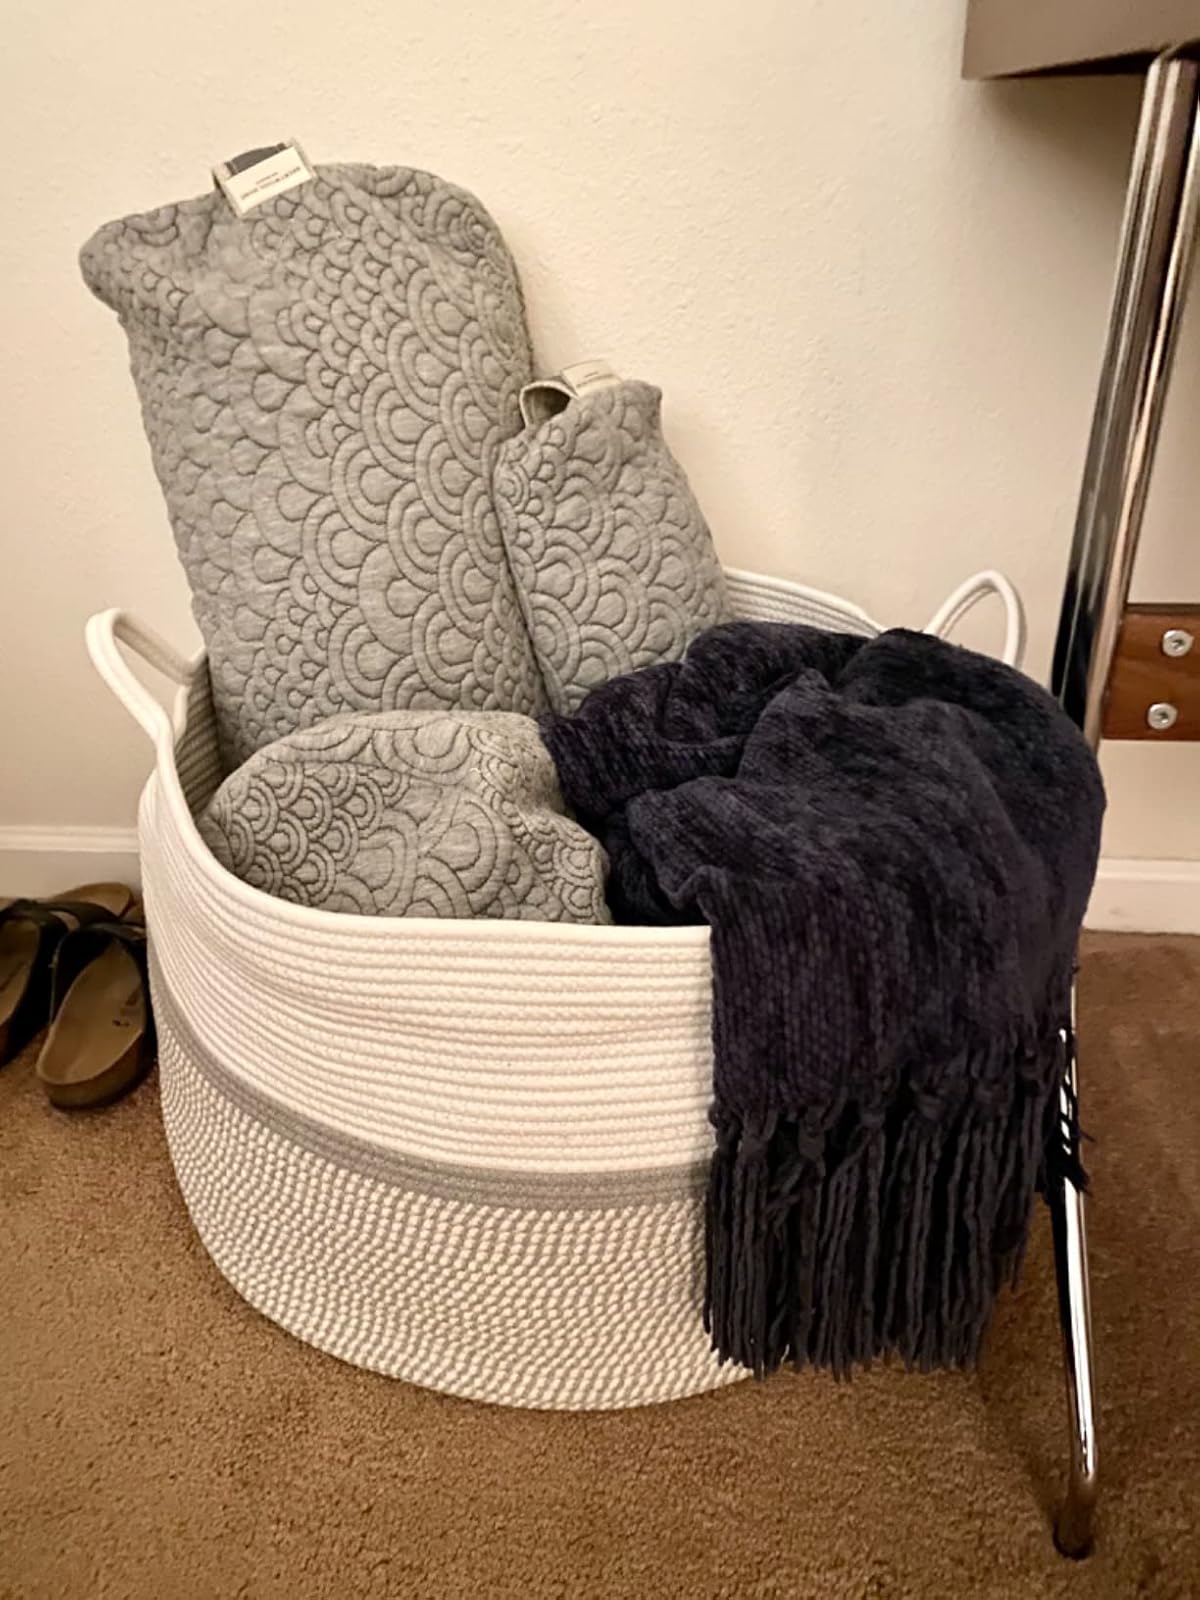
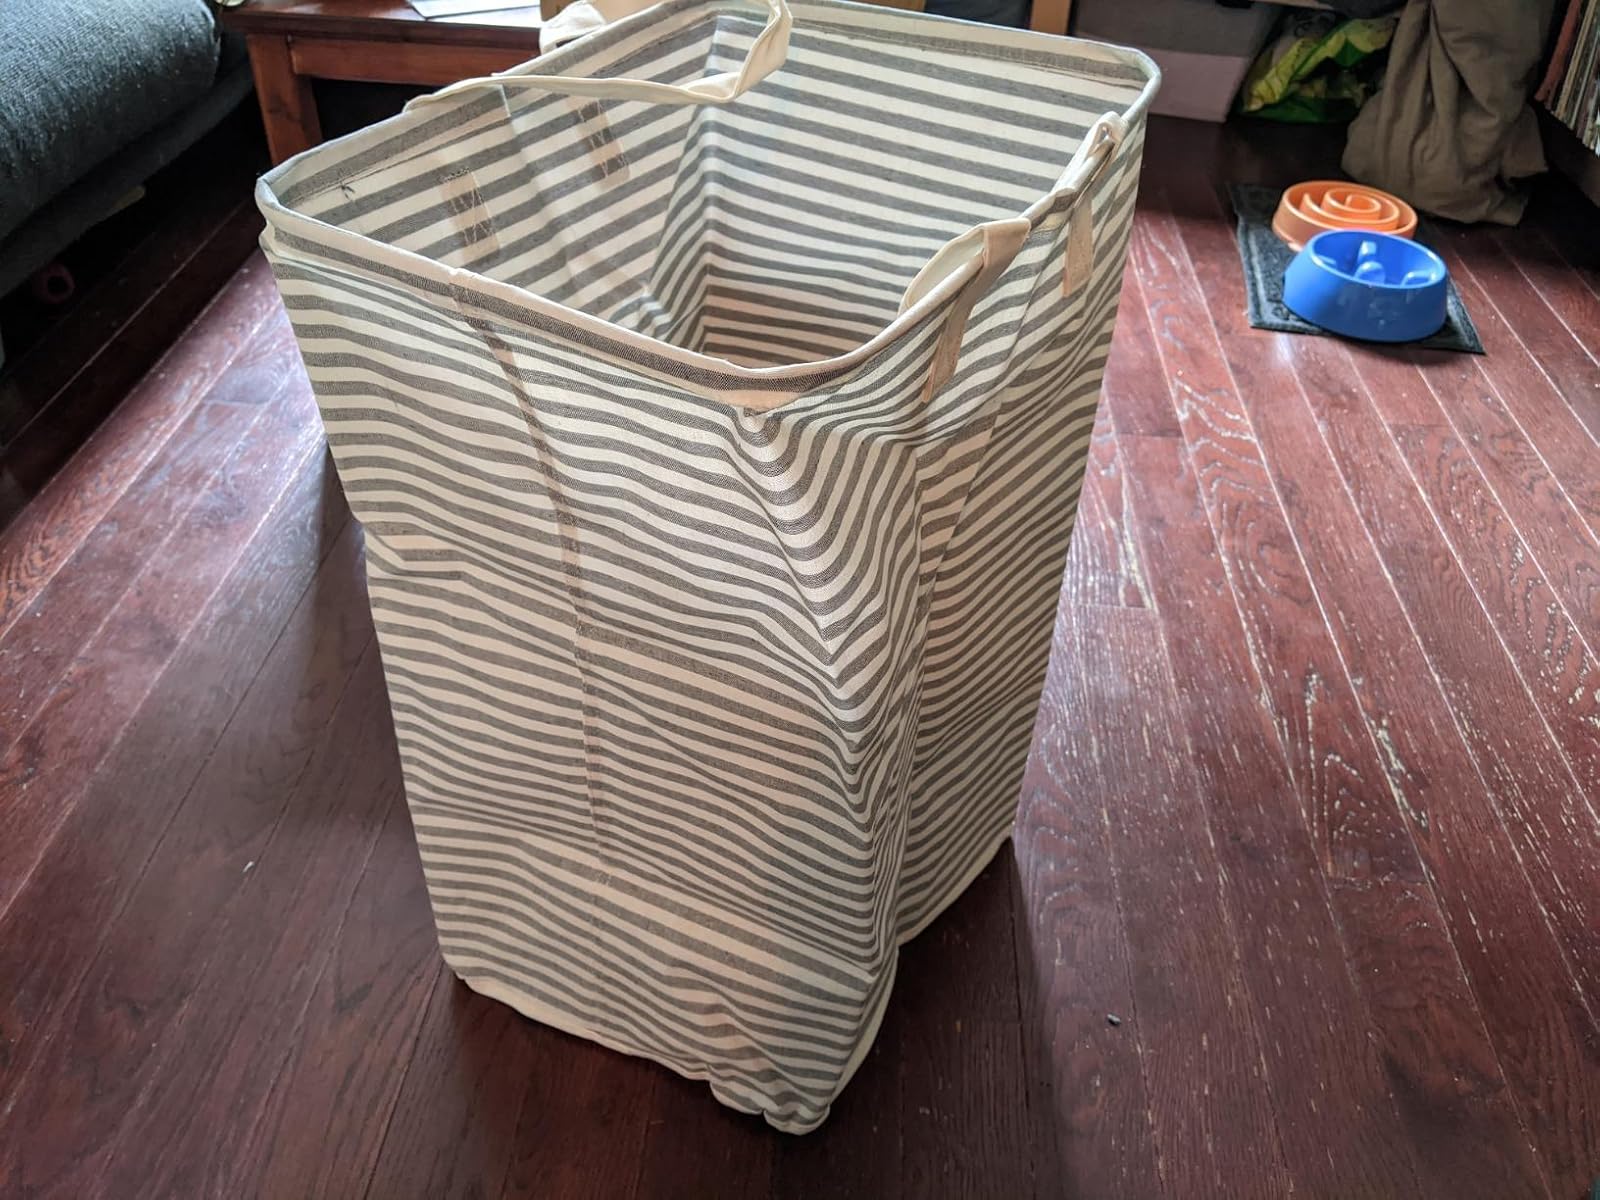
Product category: items_hamper
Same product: no